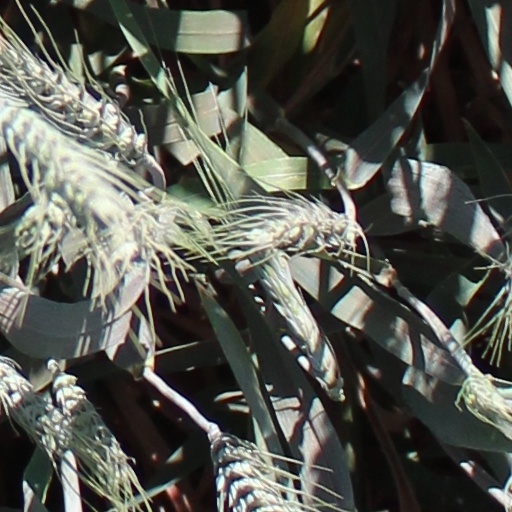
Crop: wheat